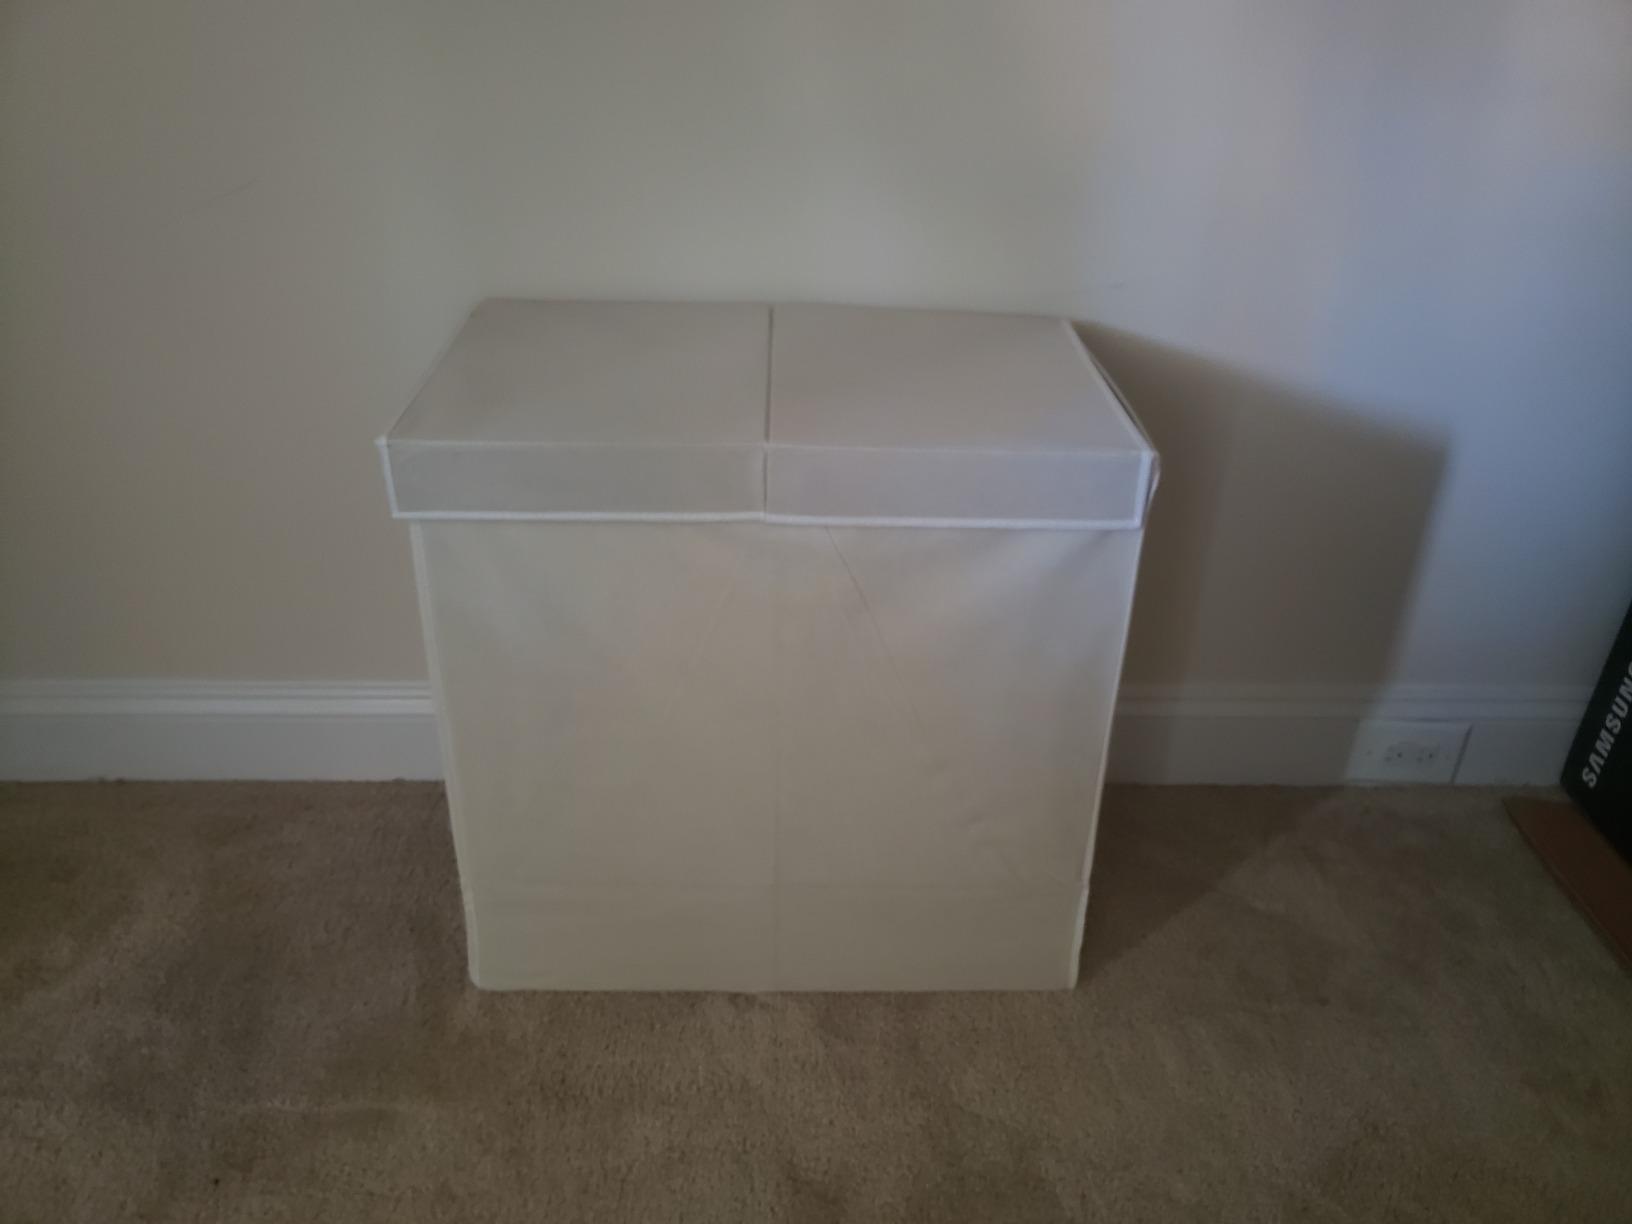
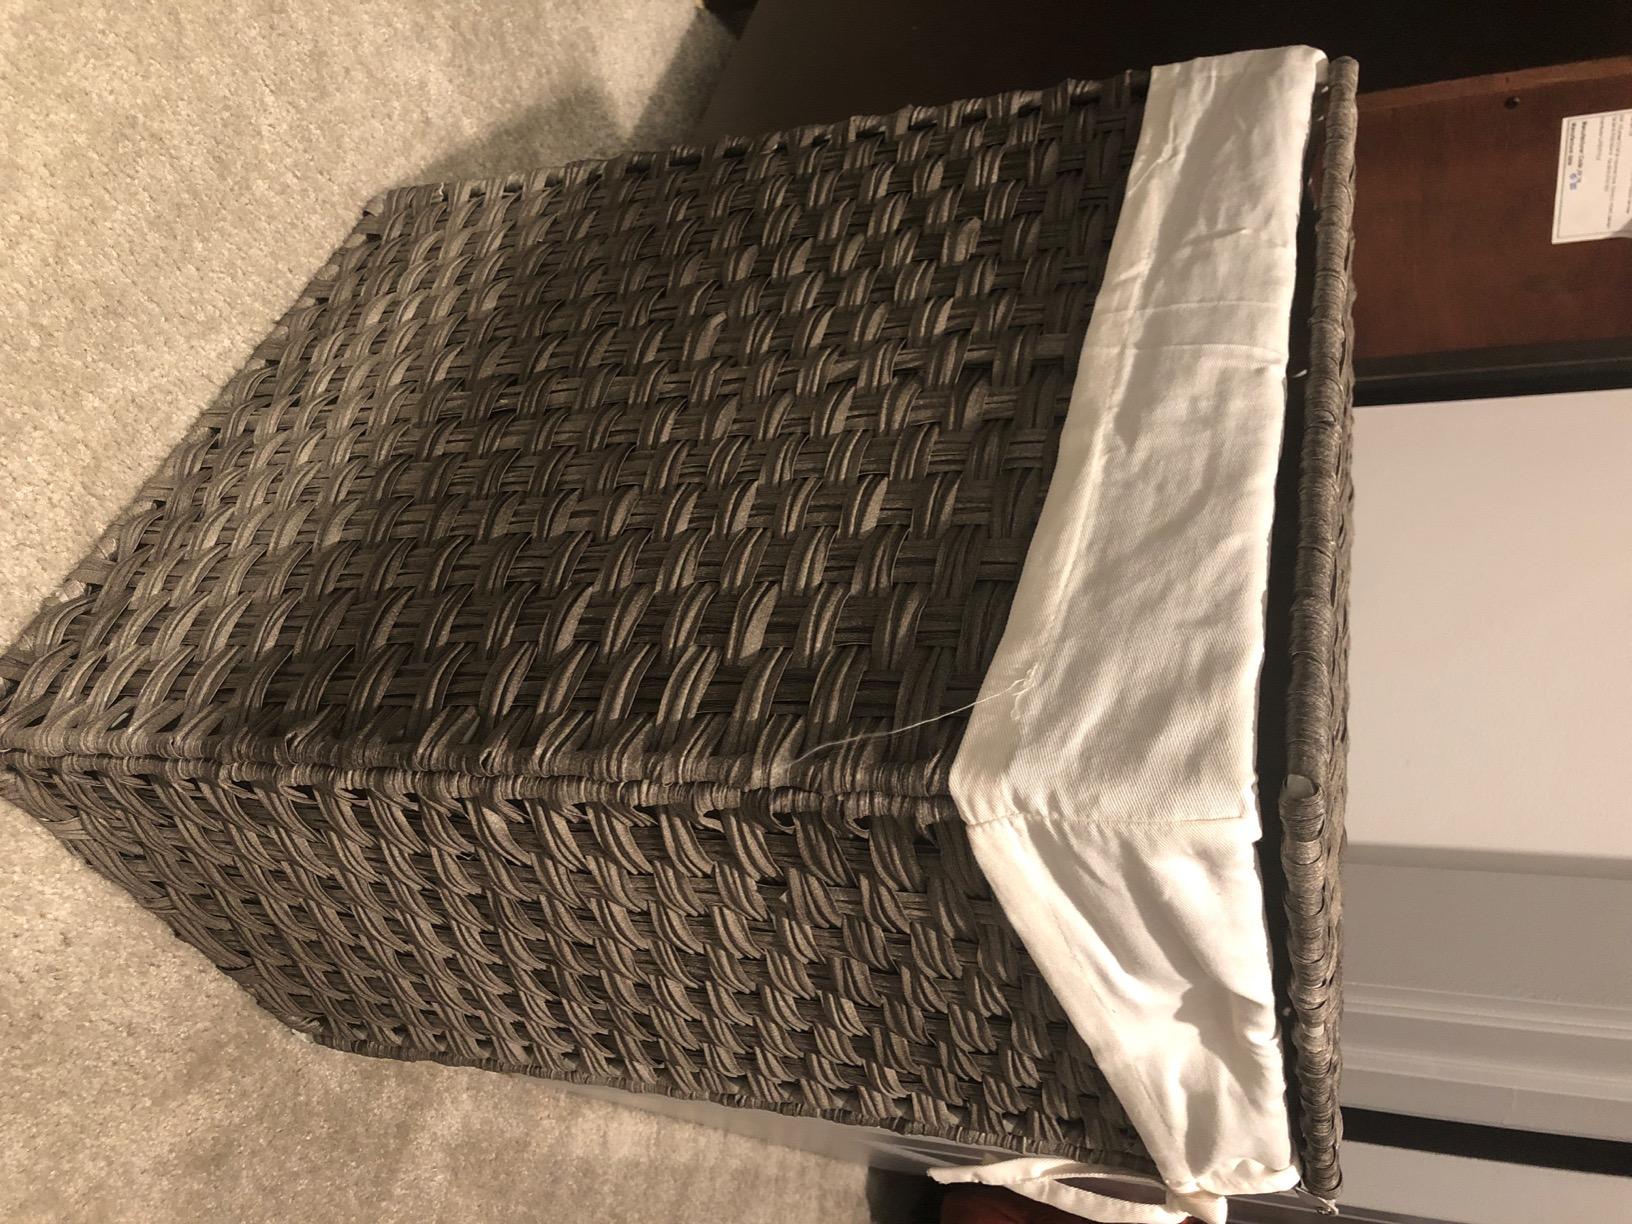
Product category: items_hamper
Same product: no